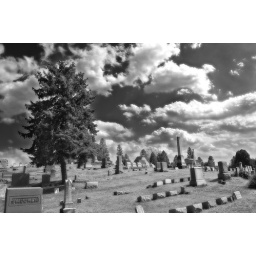
Bright sky and clouds over Riverview cemetery, Huntingdon, Pa.